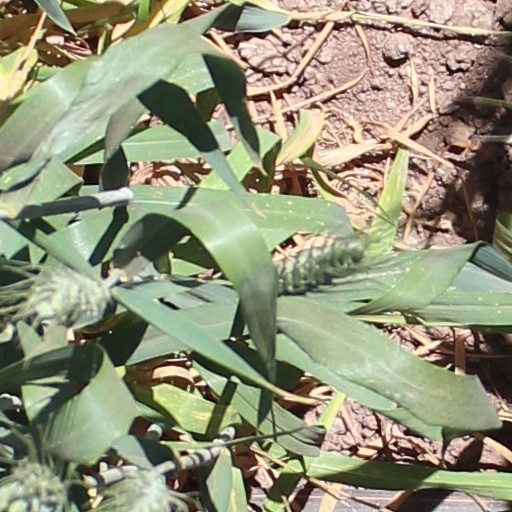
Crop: wheat